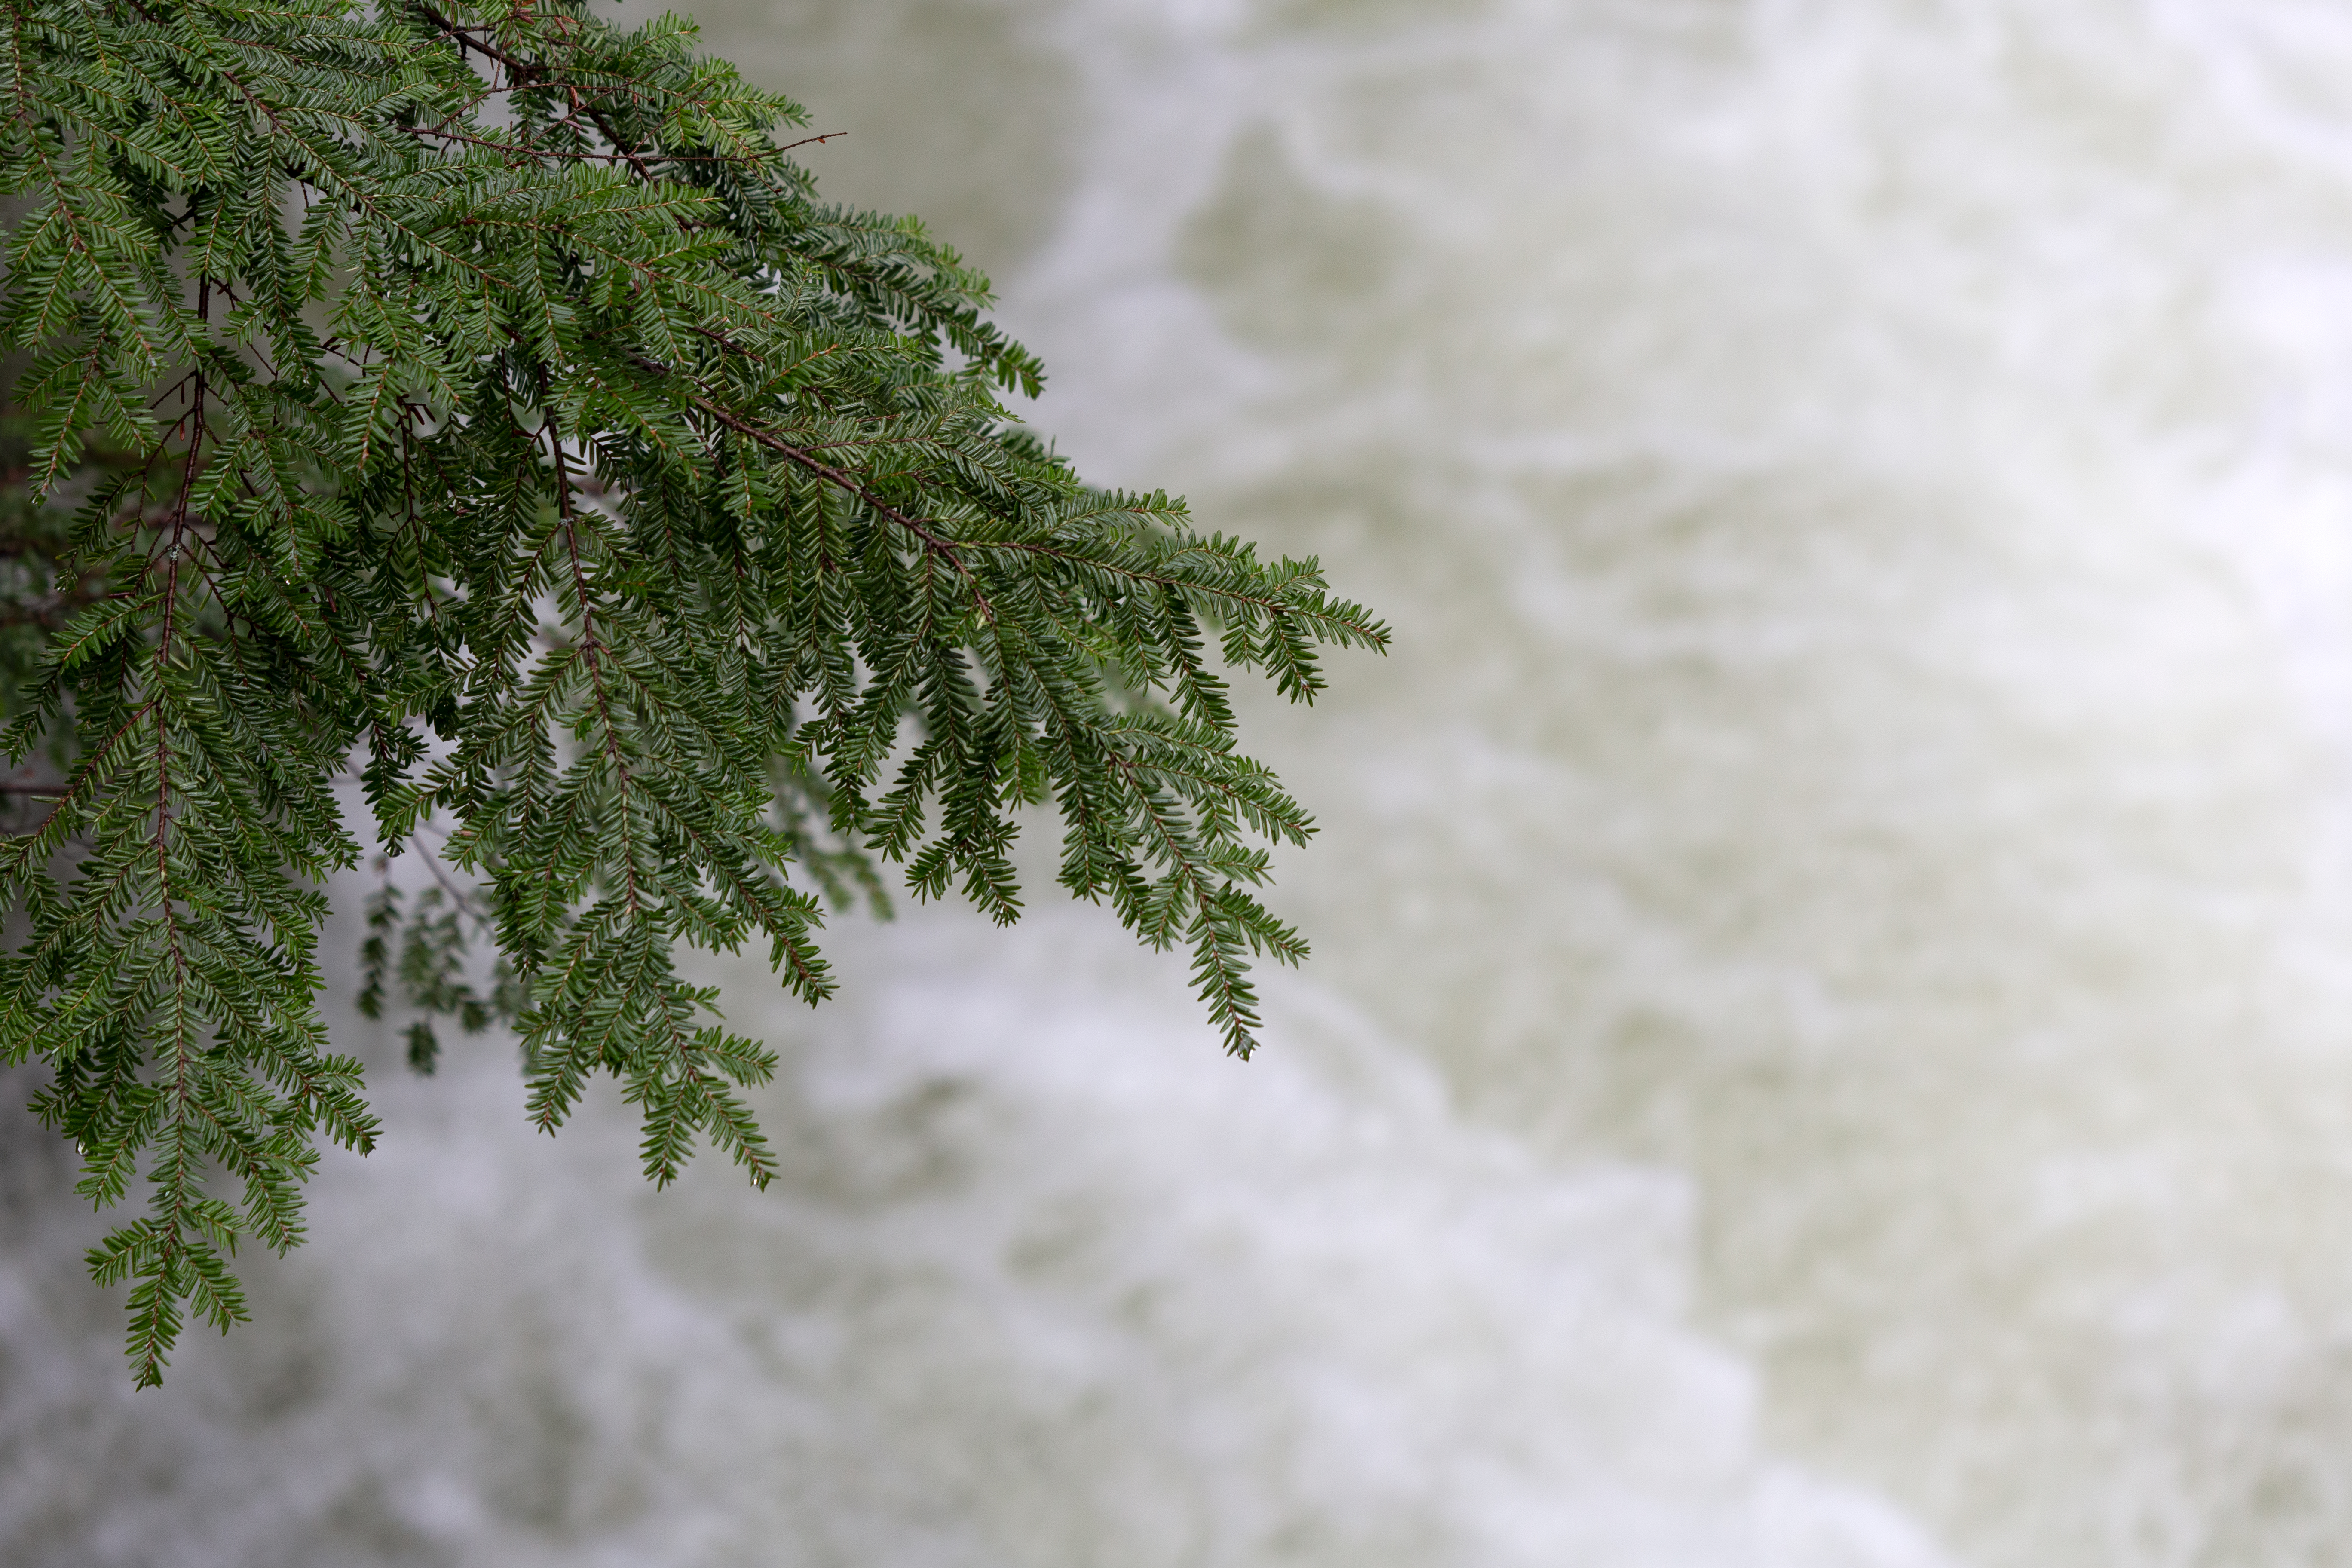
green, tree, water, leaf, plant, branch, freezing, pine family, winter, moss, vascular plant